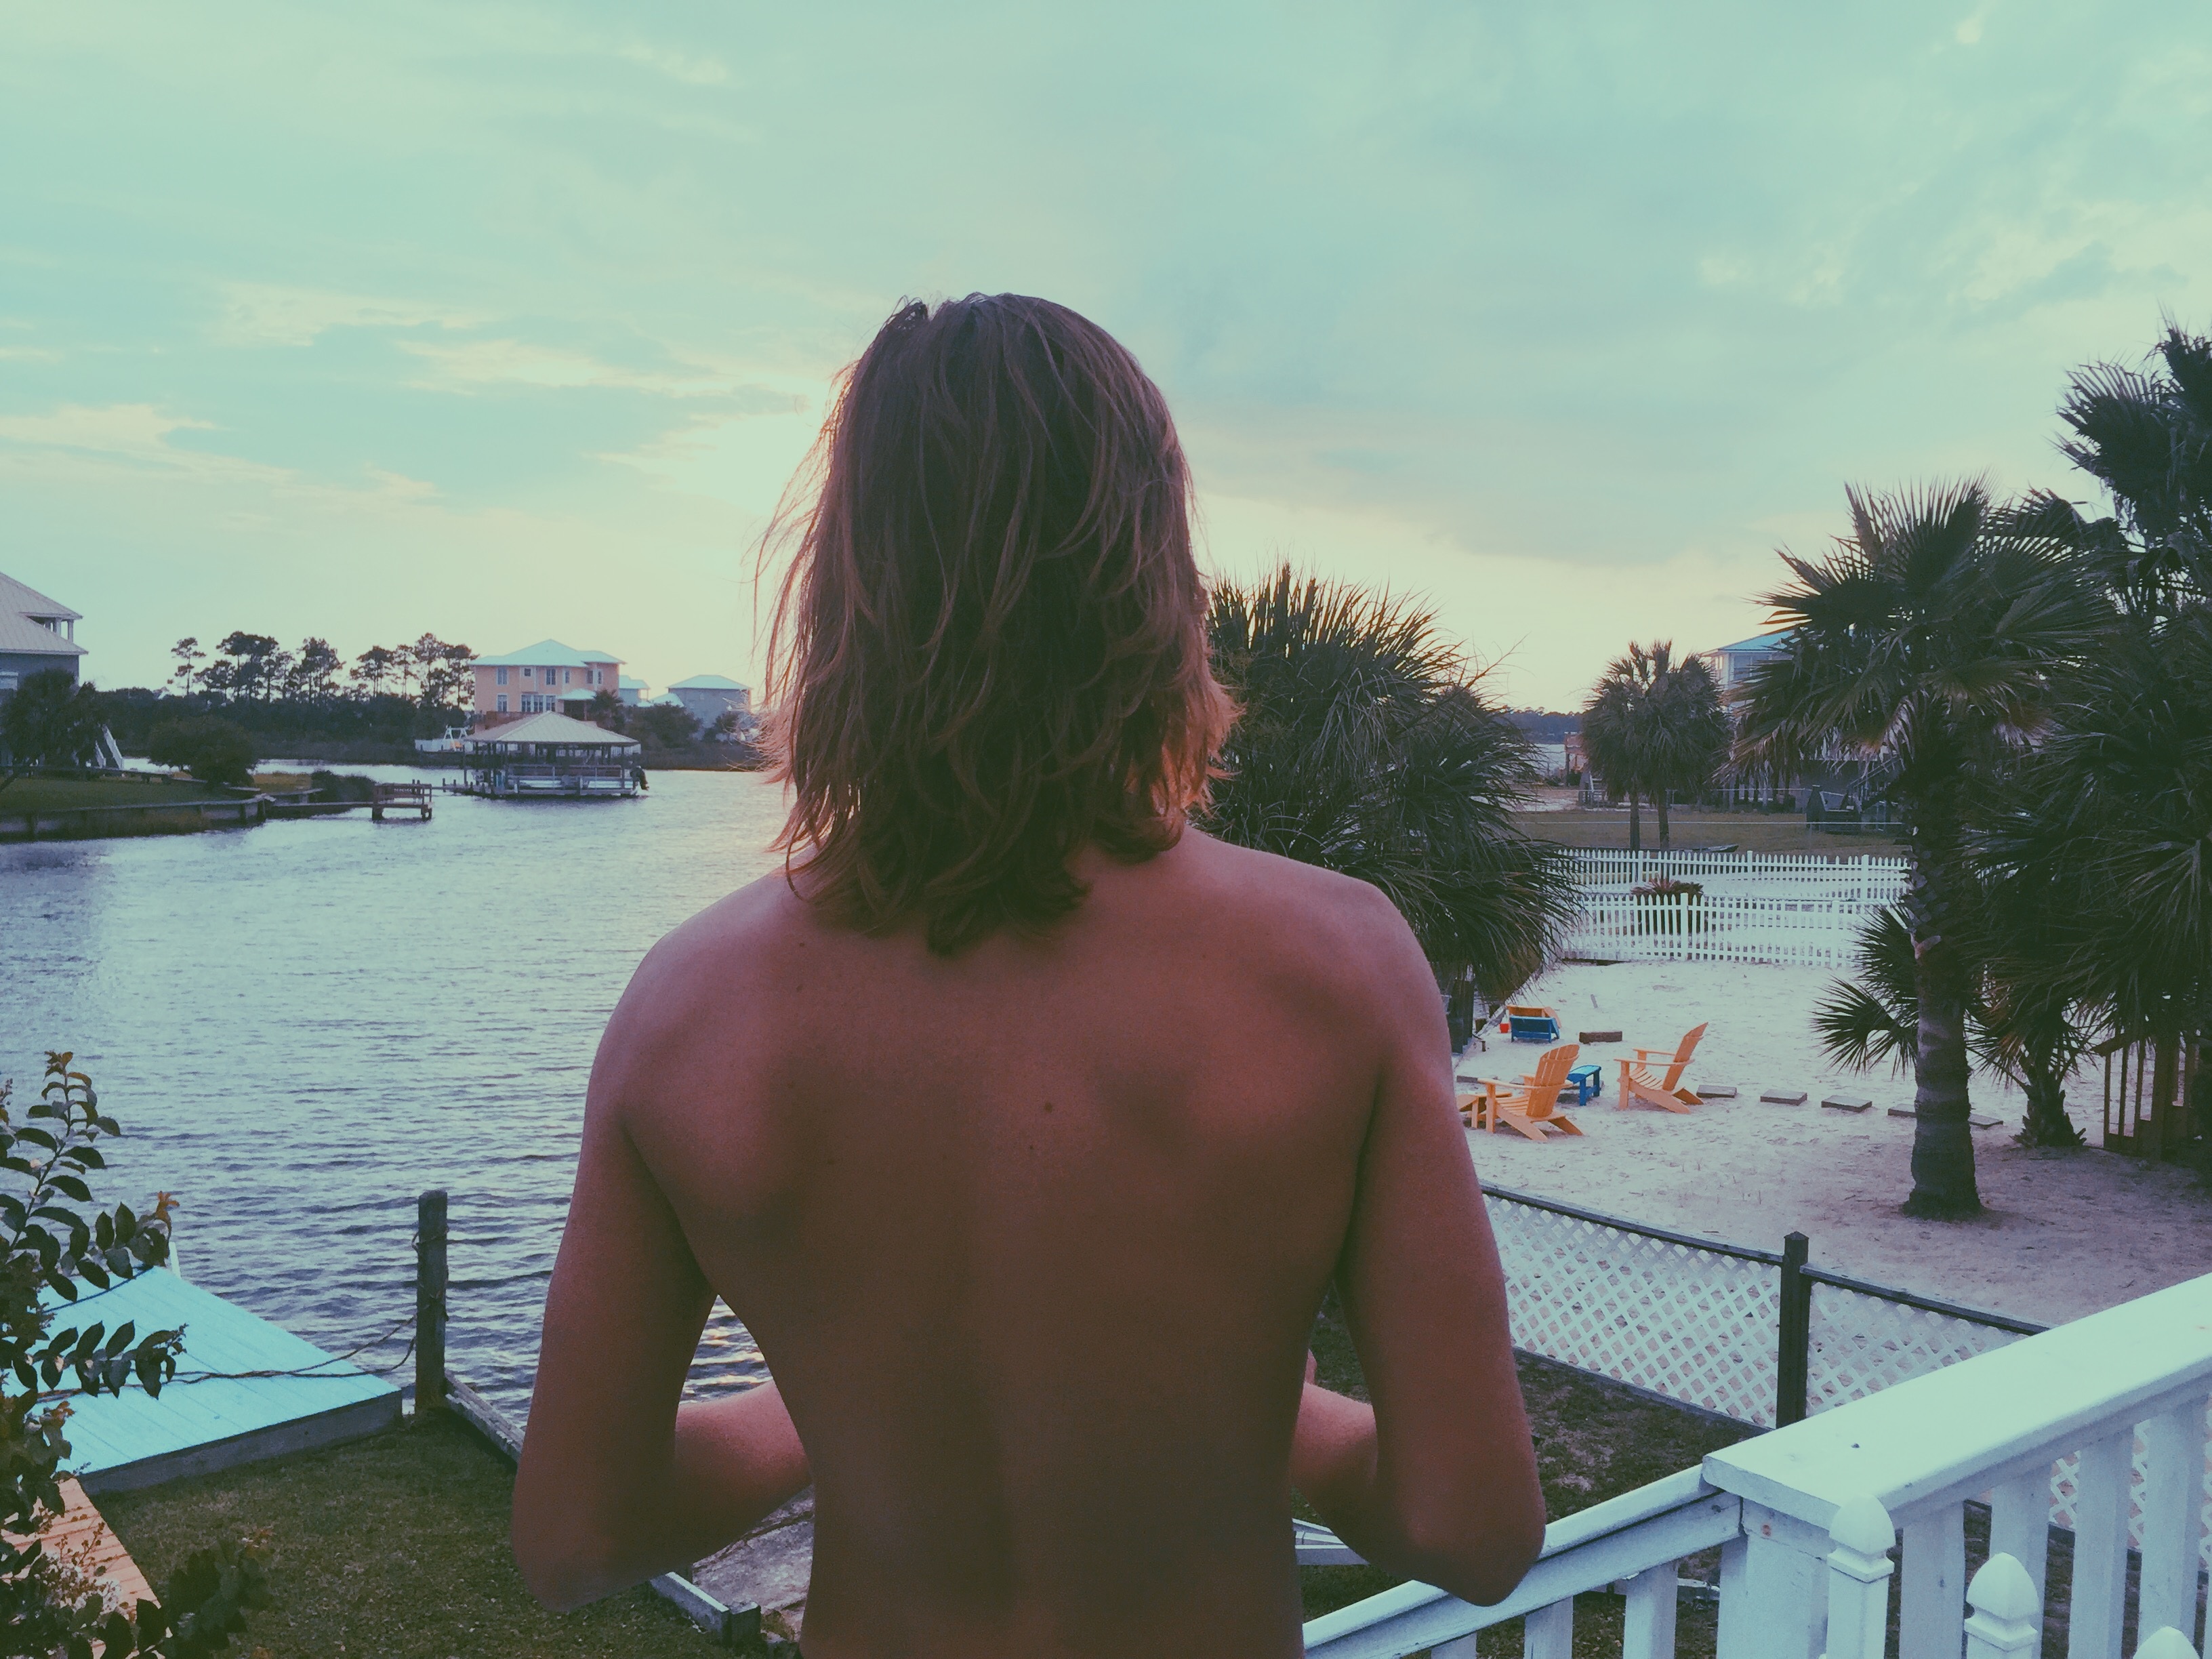
beach, sea, vacation, season